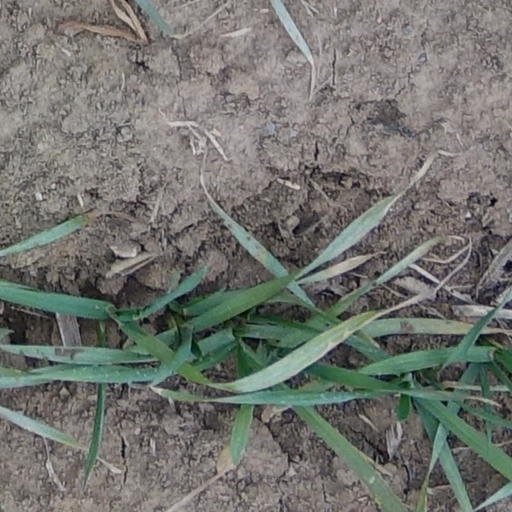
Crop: wheat